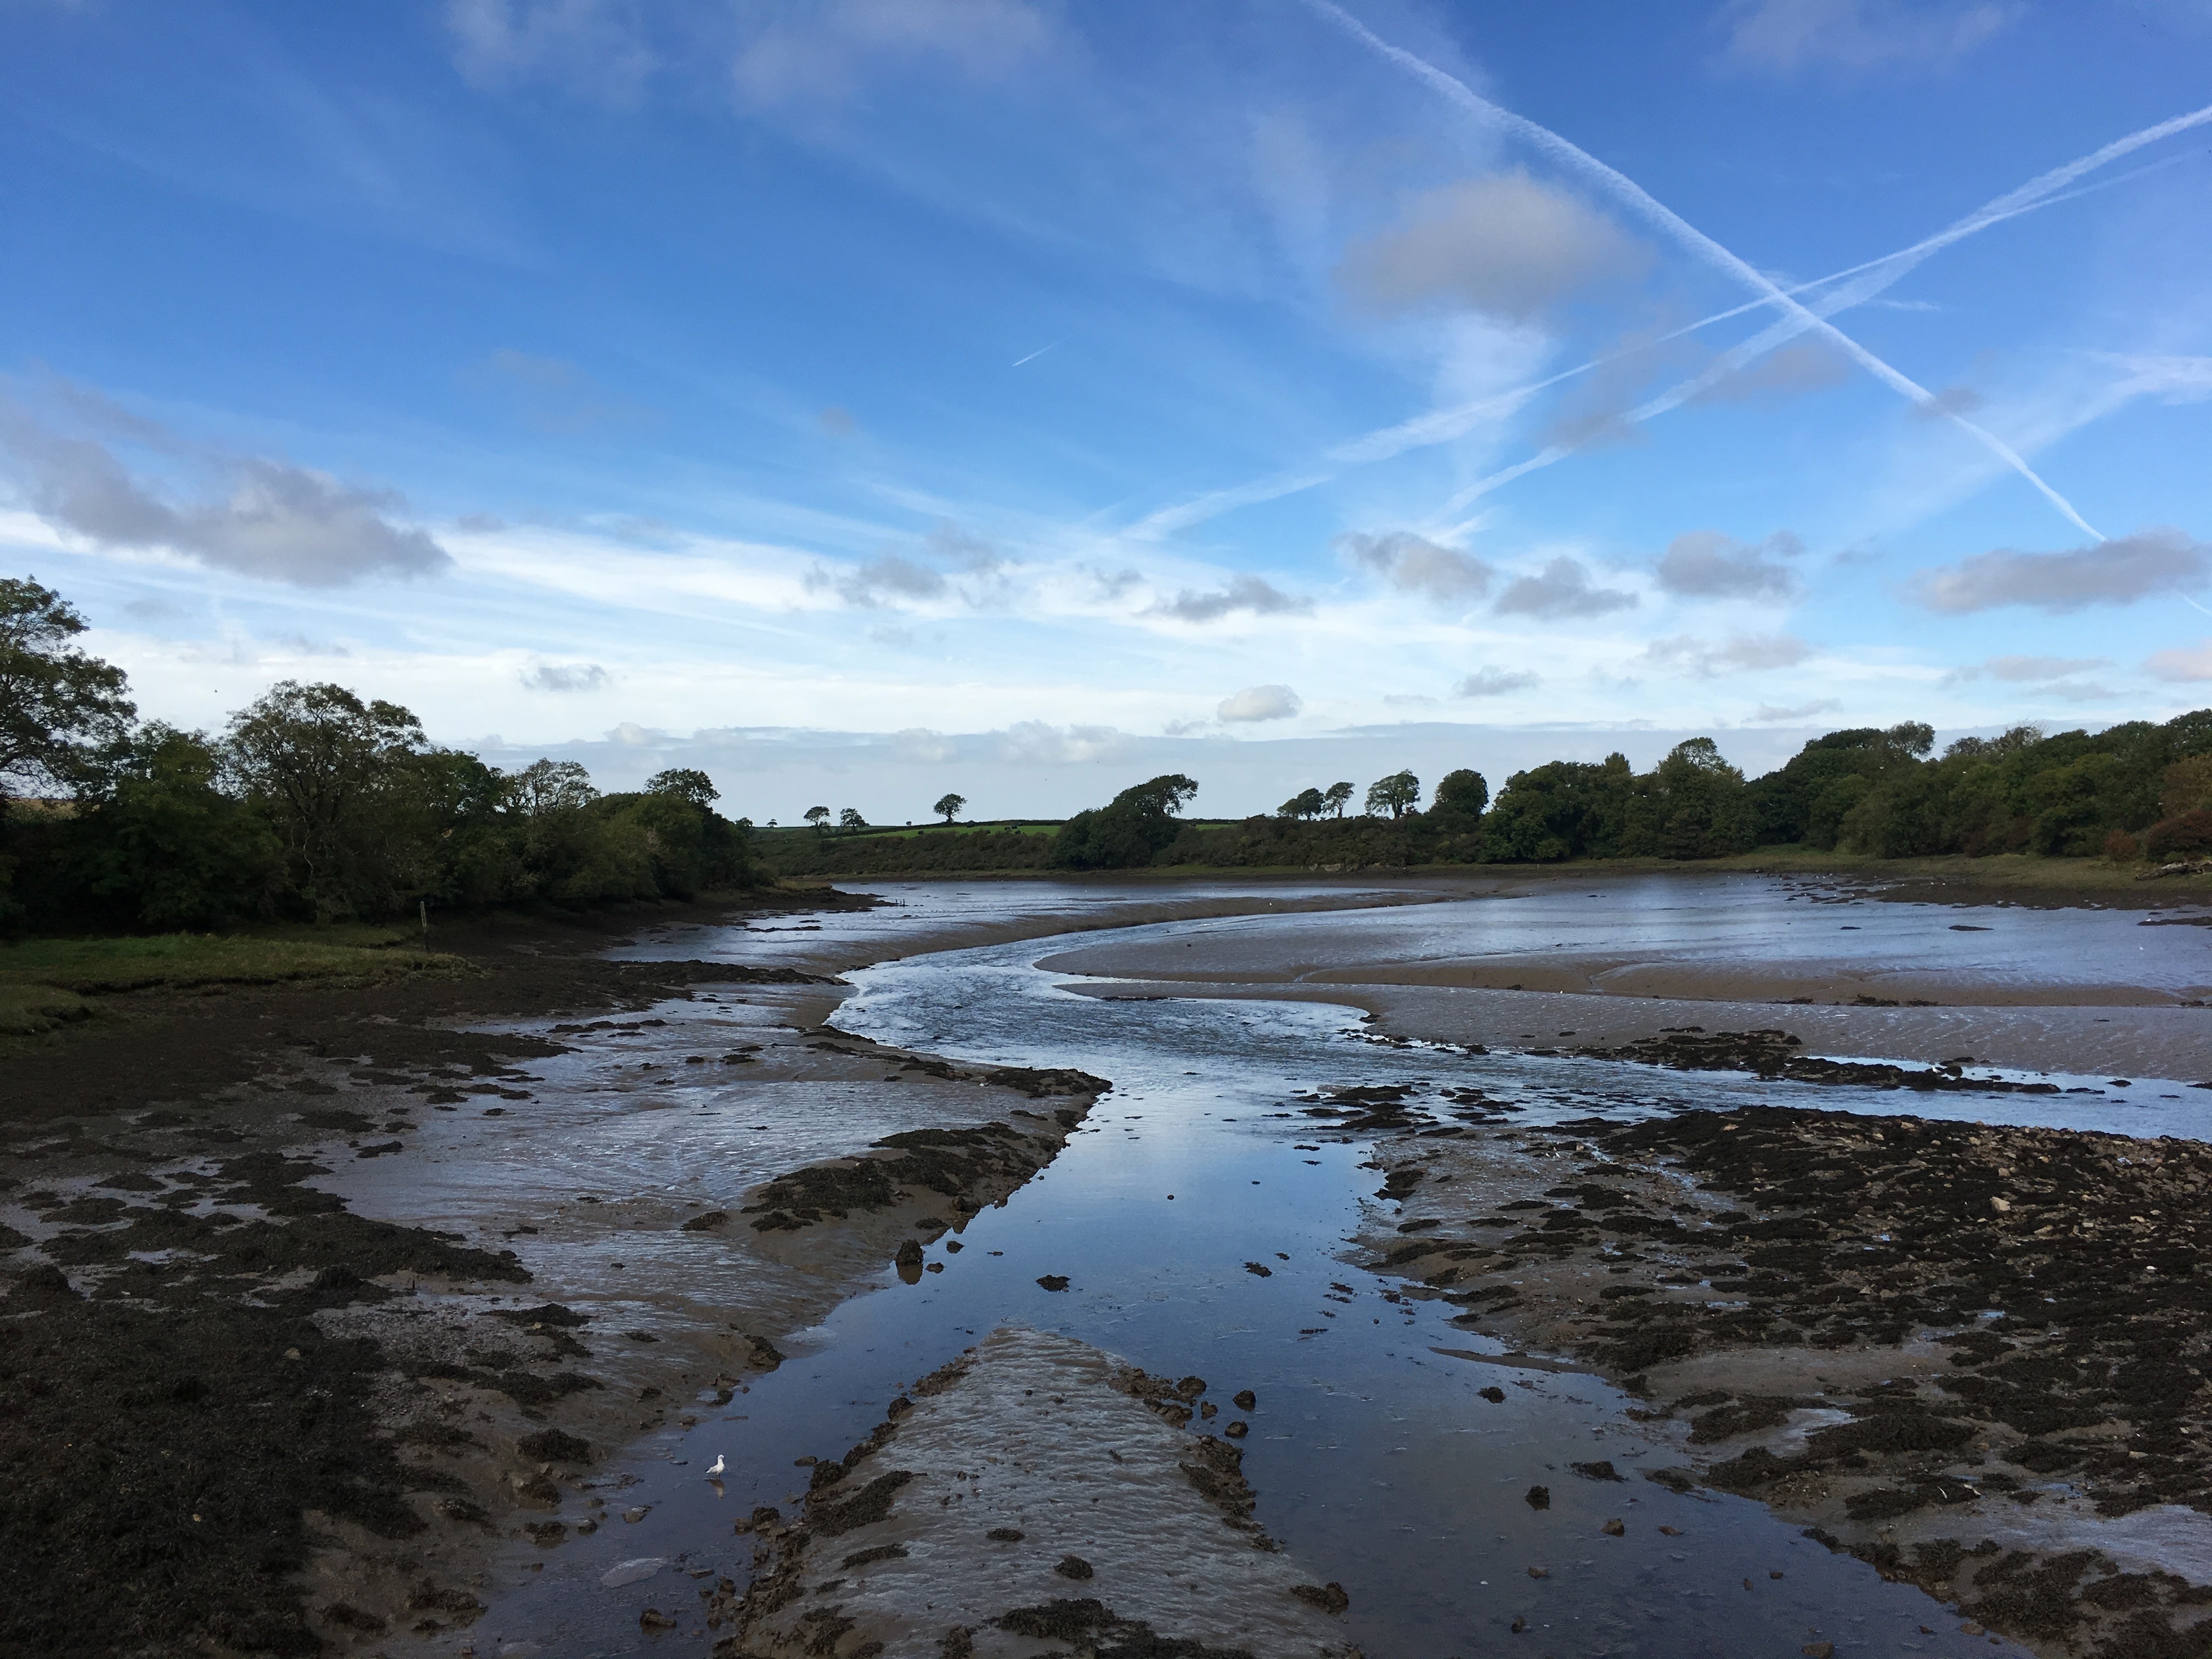
beach, landscape, sea, coast, water, ocean, marsh, cloud, sky, shore, wave, river, reflection, bay, reservoir, body of water, wetland, habitat, loch, landform, mudflat, natural environment, geographical feature